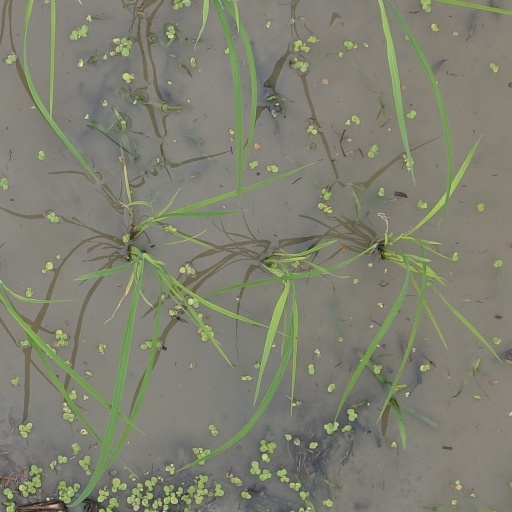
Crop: rice